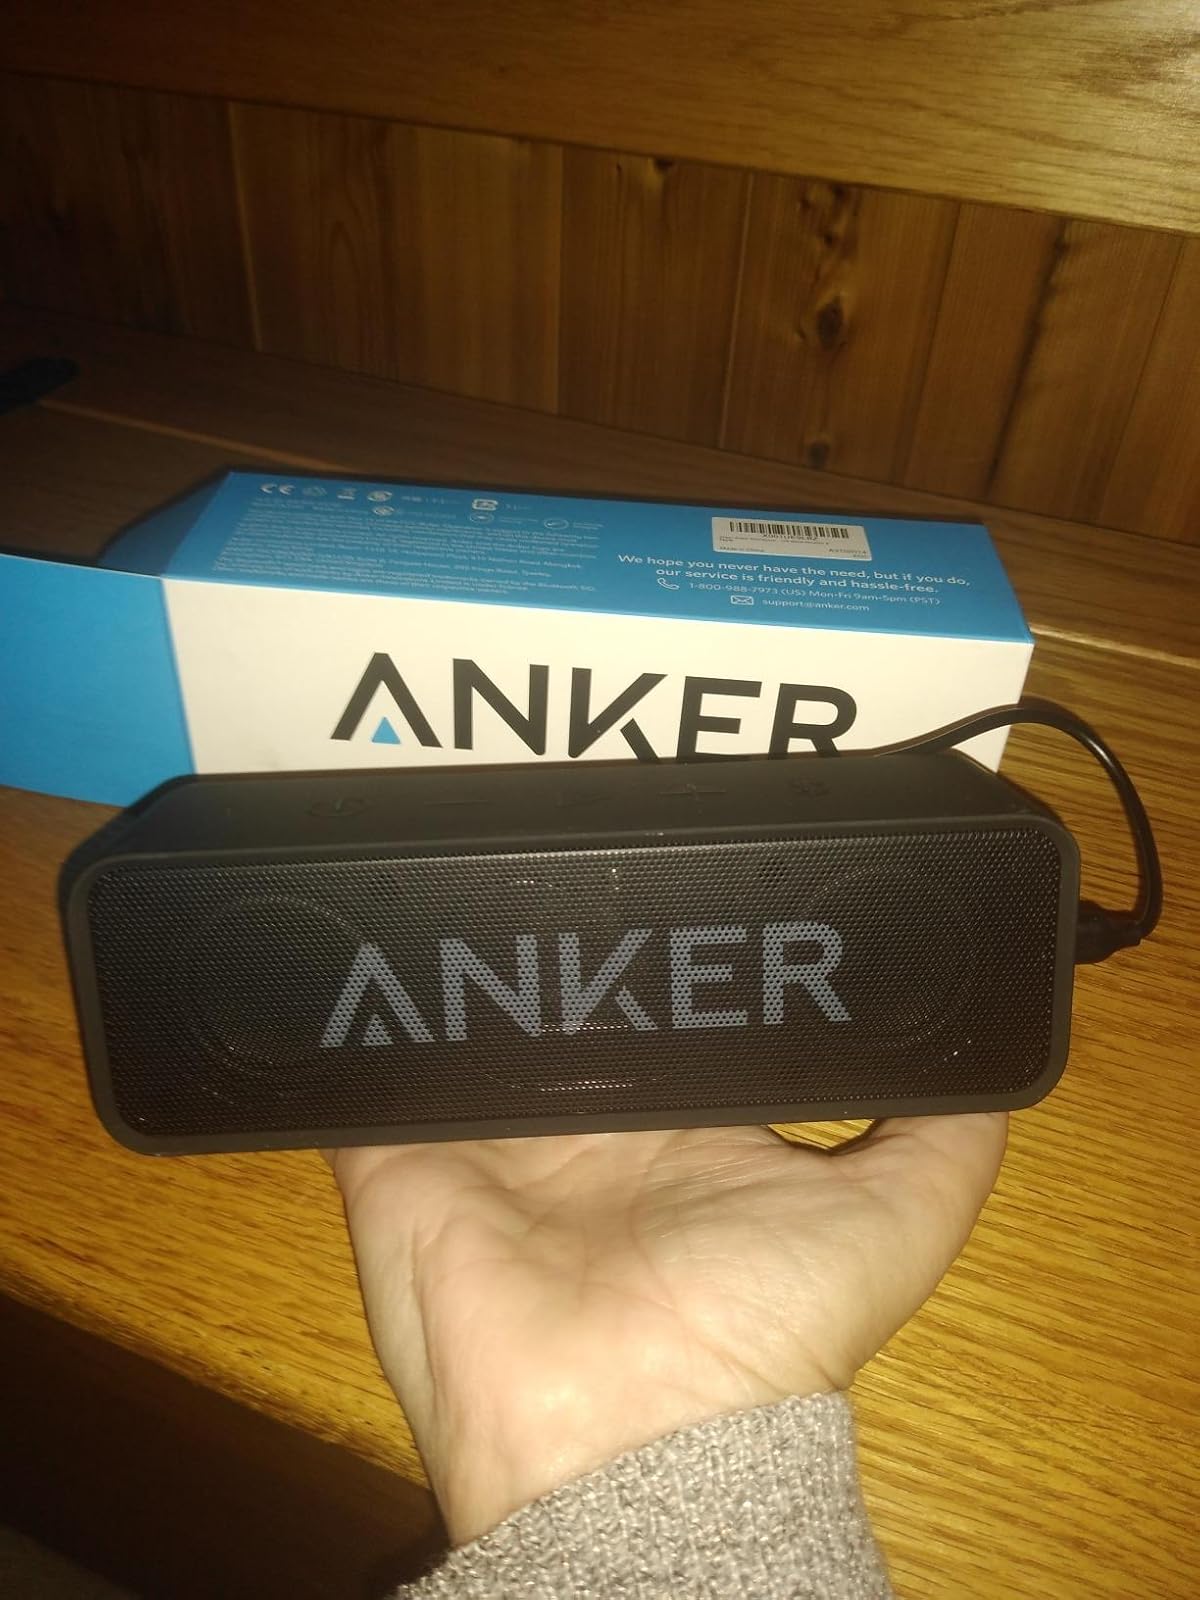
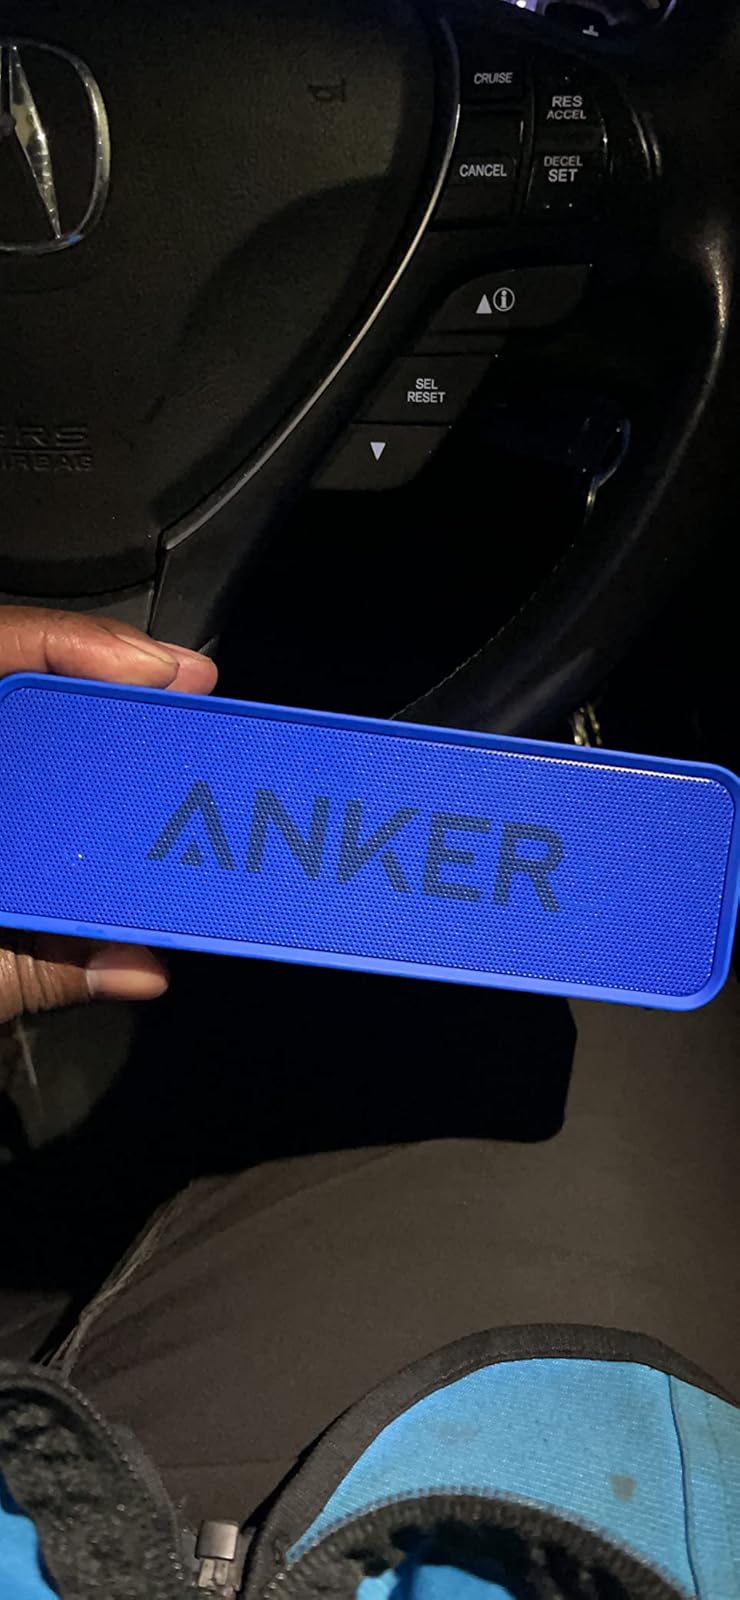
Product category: speaker
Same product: no